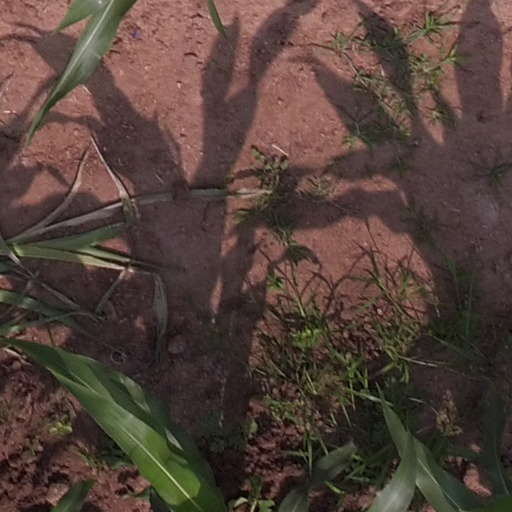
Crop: maize; corn